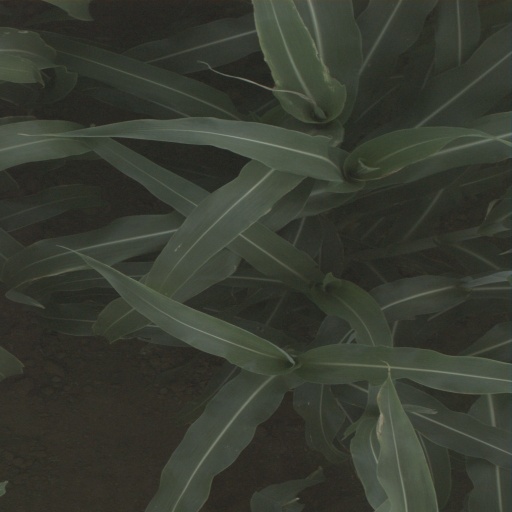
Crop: sorghum